Clavulinopsis fusiformis

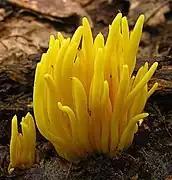
Growing in woodland, West Virginia

The species was initially described from England and is common throughout Europe. Its distribution outside Europe is uncertain because of confusion with similar, closely related species in the complex. "Clavulinopsis fusiformis" sensu lato has been reported from North America, Central and South America, and Asia, including Iran, China, Nepal, and Japan.